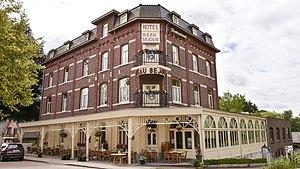
Beau Séjour est une série télévisée belge néerlandophone créé par Nathalie Basteyns et Kaat Beels, diffusée depuis le 1ᵉʳ janvier 2017 sur Één en Flandre et depuis le 2 mars 2017 sur Arte en France, Belgique francophone et en Allemagne. La série est distribuée au niveau international par Netflix depuis le 16 mars 2017.